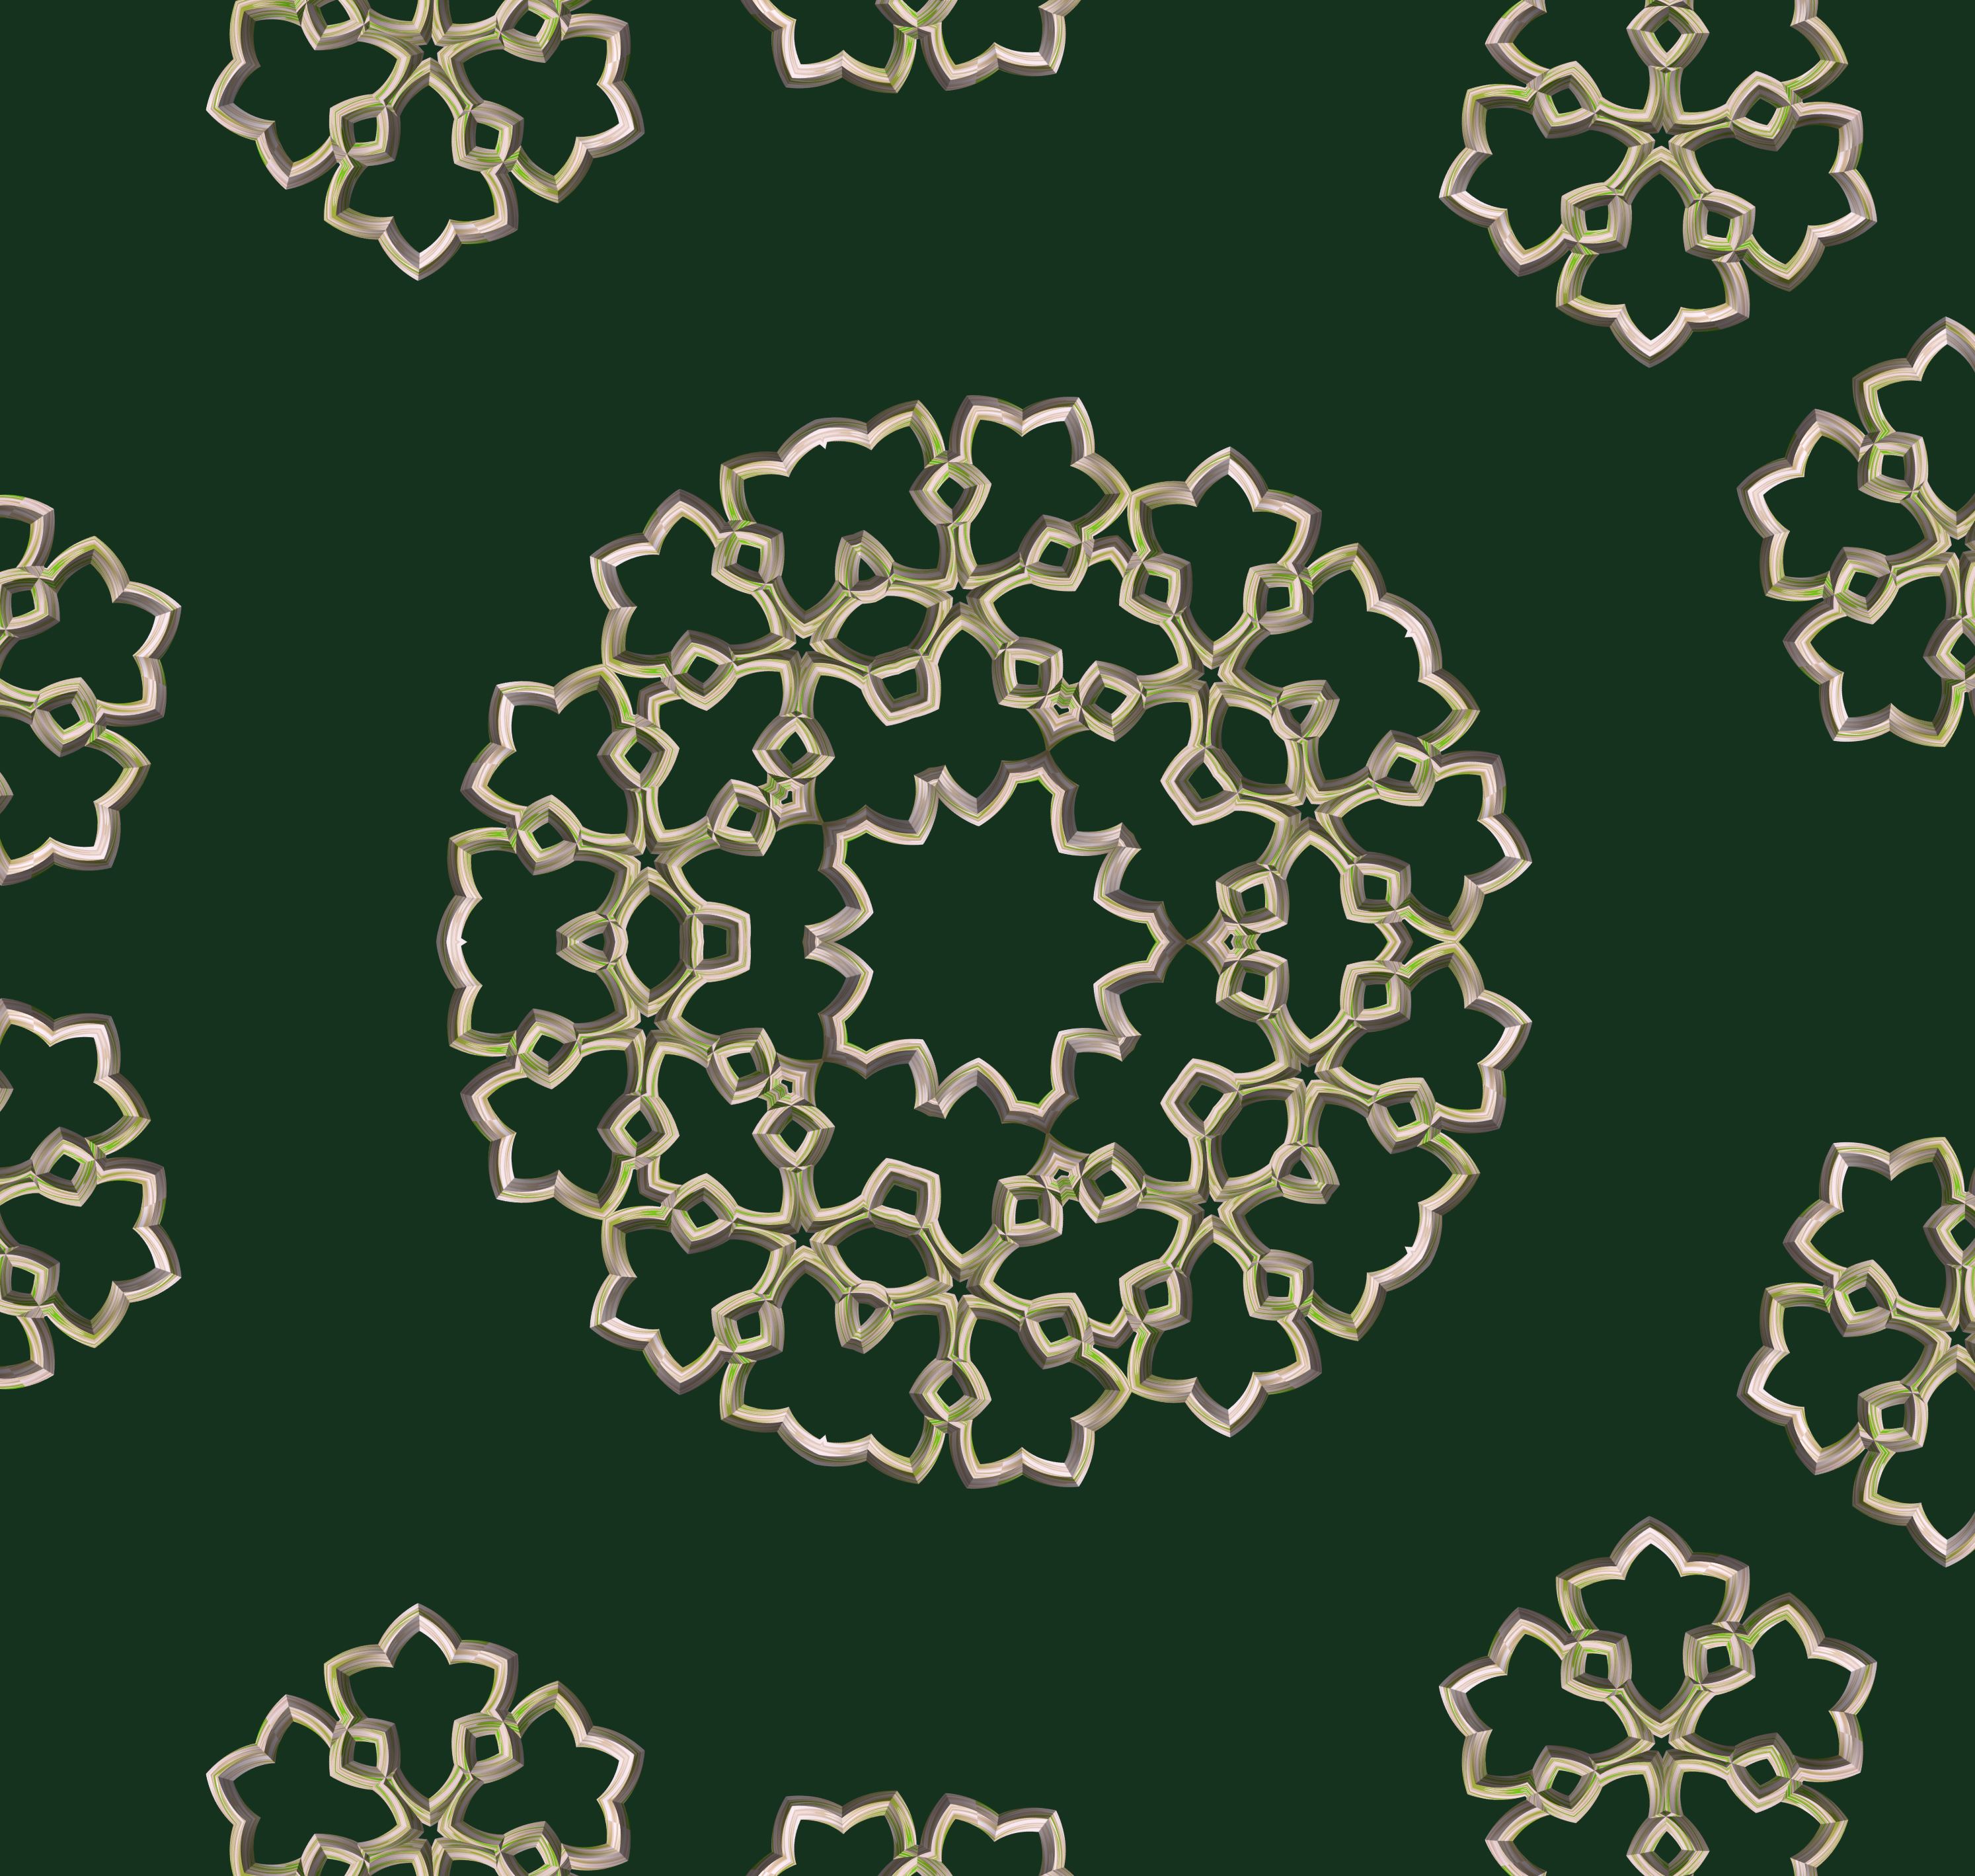
leaf, pattern, line, circle, design, symmetry, photoshop, plugin, kaleidoscope